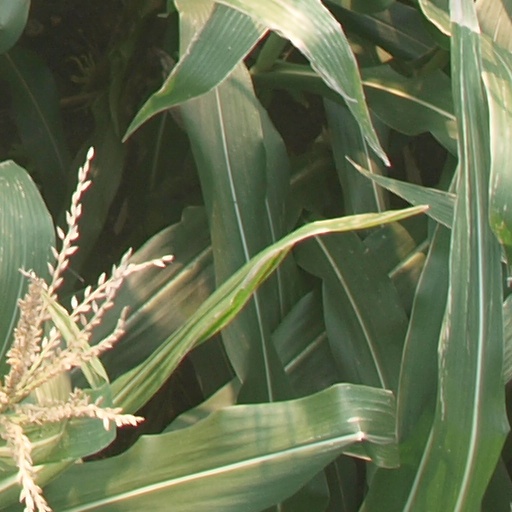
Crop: maize; corn